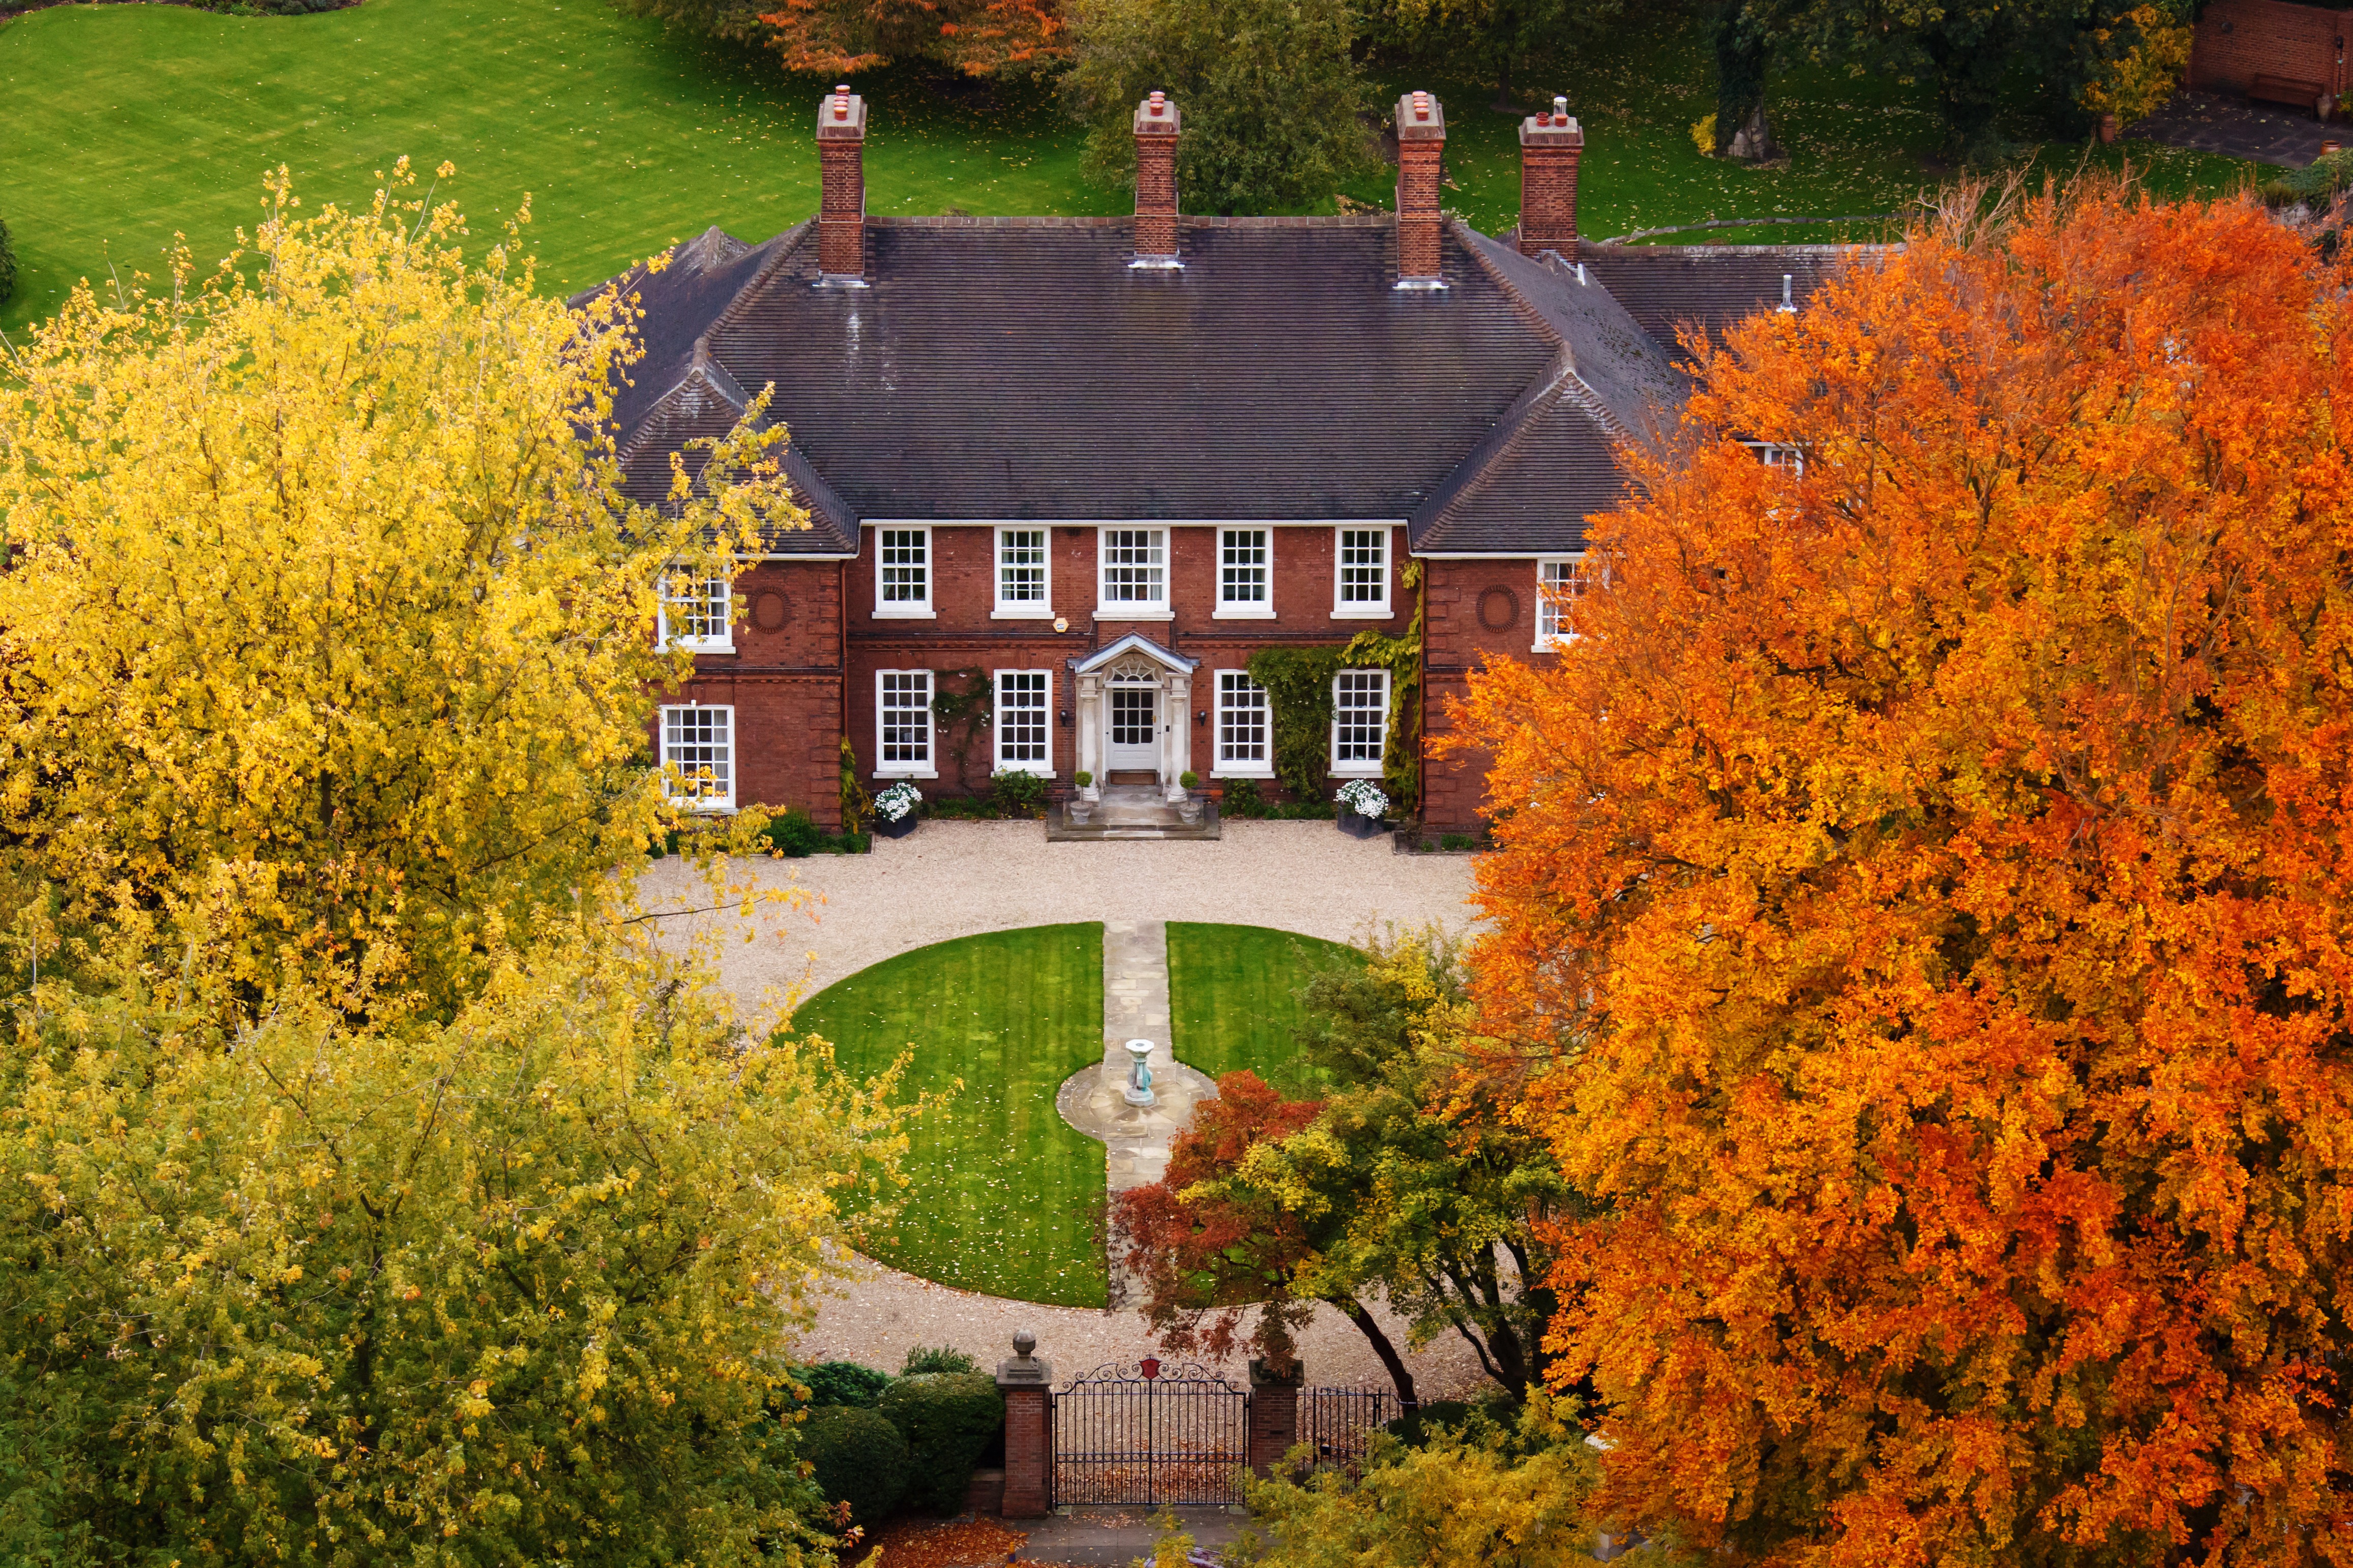
tree, architecture, lawn, mansion, house, leaf, fall, flower, building, chateau, home, country, green, red, autumn, property, residential, colorful, garden, aerial, season, shrub, beautiful, real, rich, estate, woodland, rural area, woody plant